McDonnell Douglas F-4 Phantom II non-U.S. operators

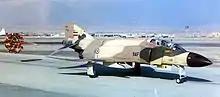
An IIAF F-4D in 1974

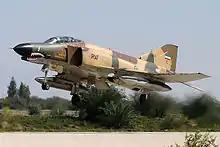
An IRIAF F-4E taking off in 2009

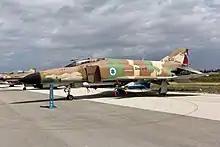
A 201 Squadron Kurnass 2000 (Upgraded F-4E), in standard IAF color scheme, Independence Day 2013

Approximately 225 F-4Ds, F-4Es and RF-4Es were delivered to Iran during the 1960s and 70s.